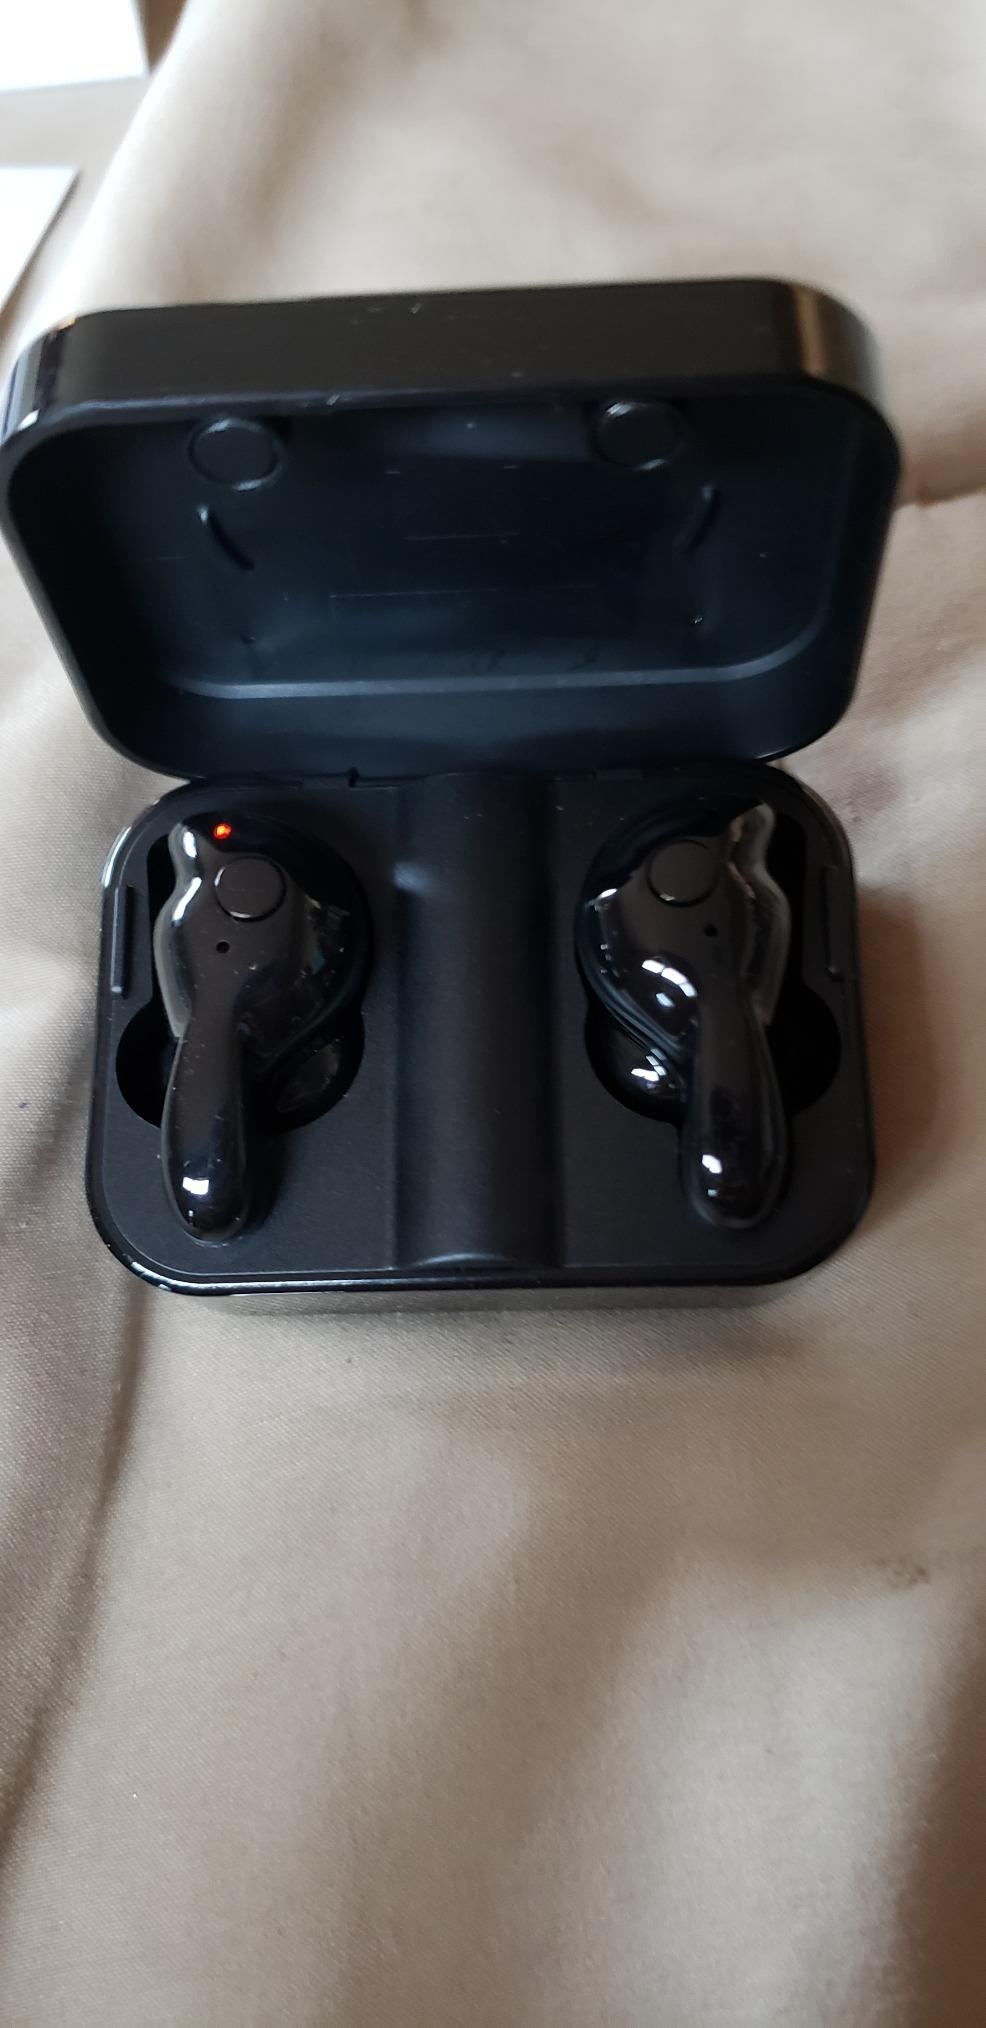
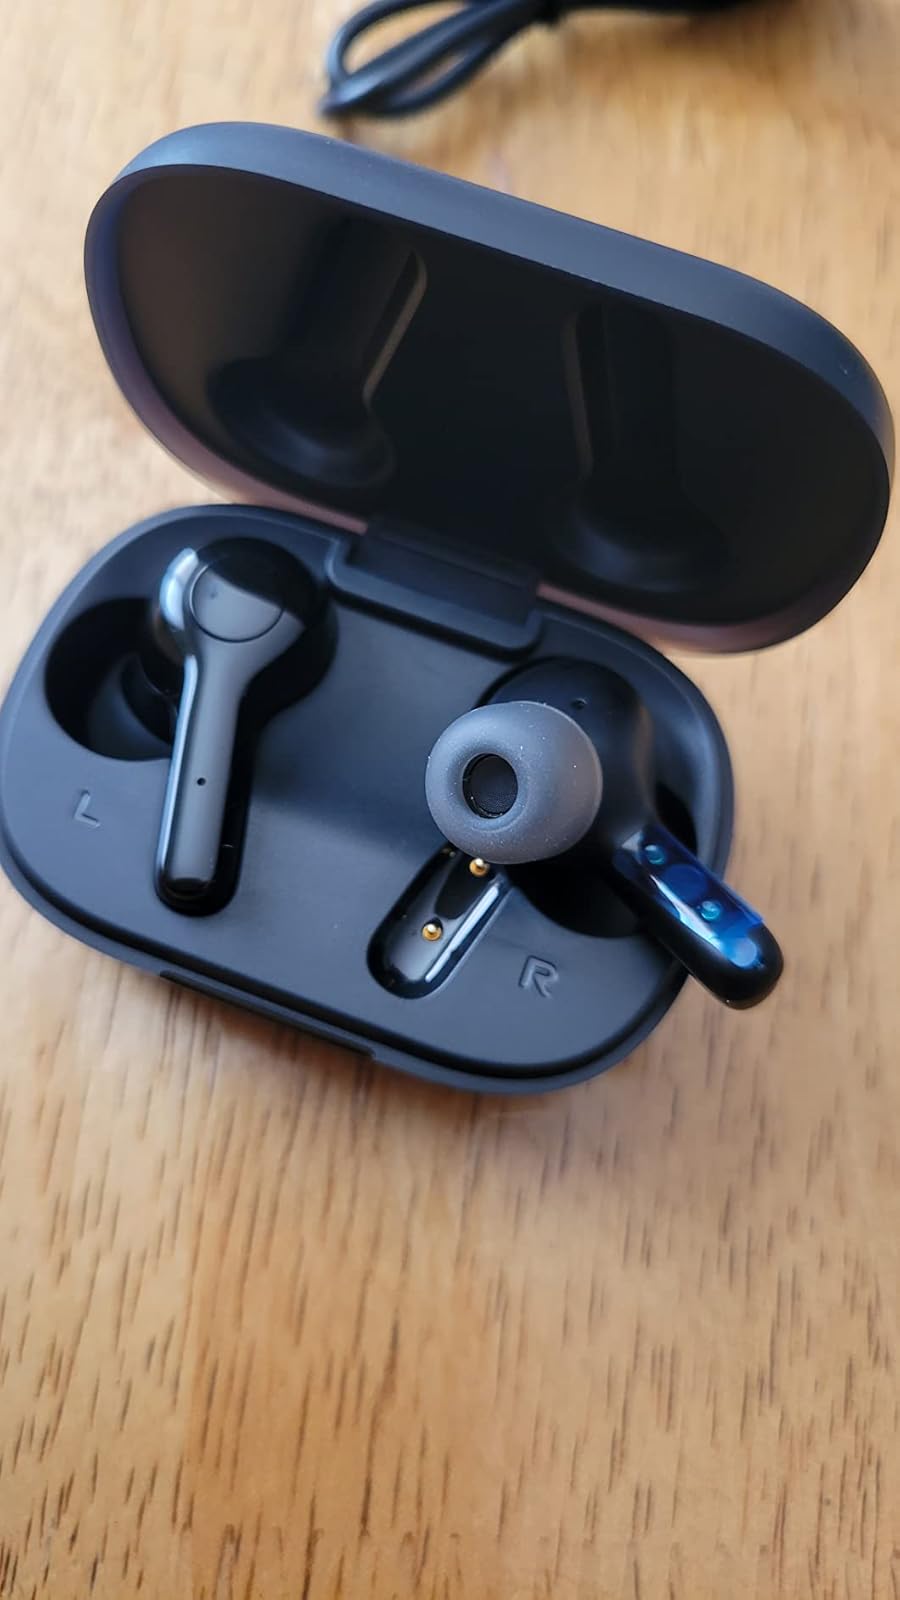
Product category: earbuds
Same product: no